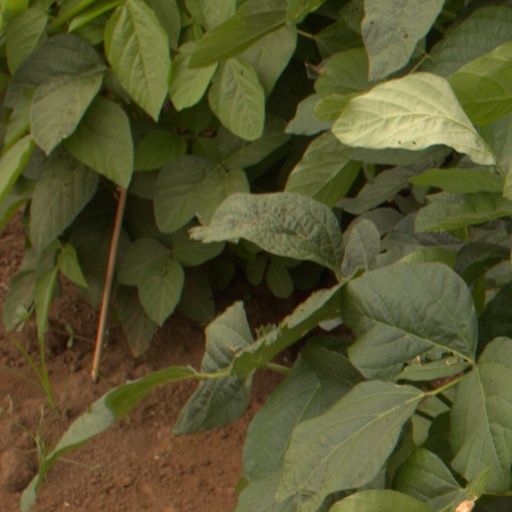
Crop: soybean